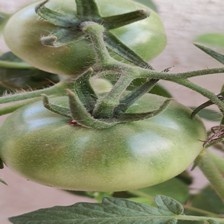
Label: tomato